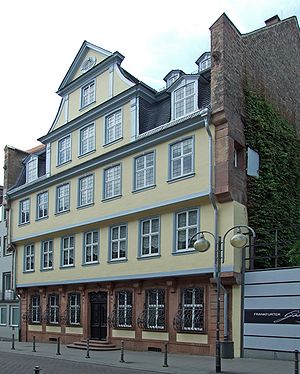
Johann Wolfgang von Goethe
Goethe-Hus (Frankfurt)
Johann Wolfgang von Goethe var en tysk forfatter, videnskabsmand og filosof.